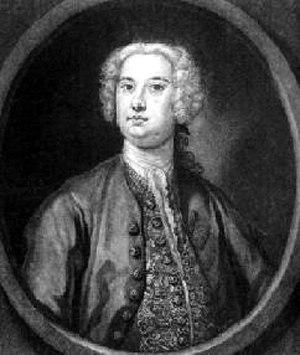
8 janvier : Almira, premier opéra de Georg Friedrich Haendel, créé à Hambourg.
Giovanni Carestini dit le petit Cusain est un chanteur castrat d’opéra italien du XVIIIᵉ siècle.